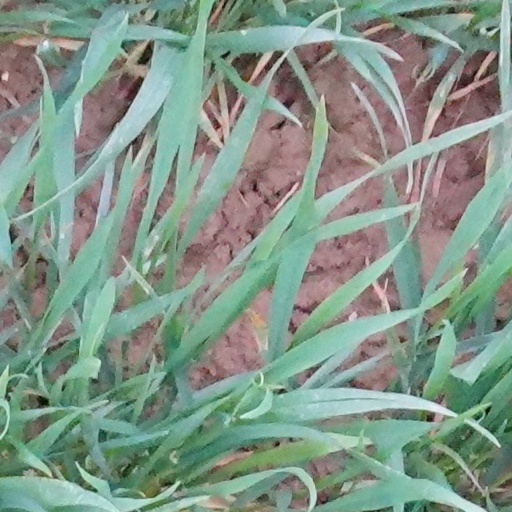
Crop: wheat